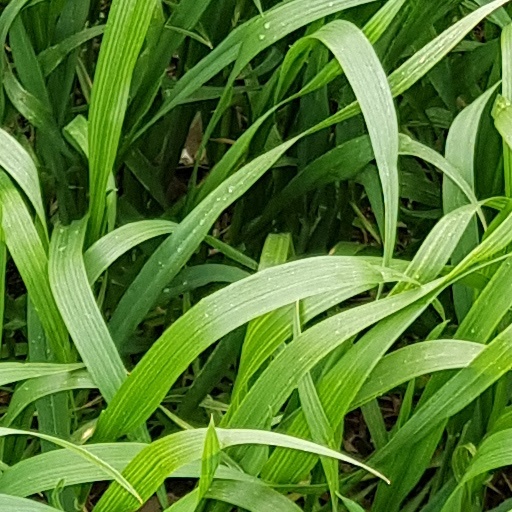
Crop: wheat